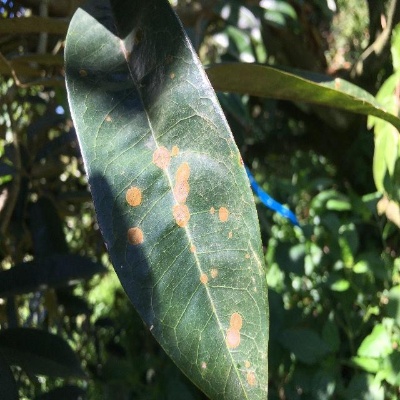
Label: Leaf_Algal